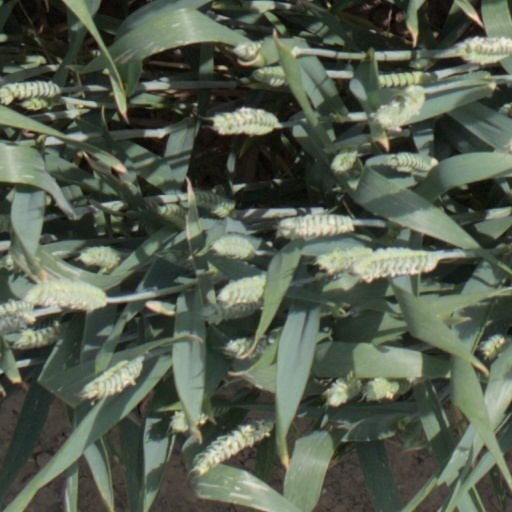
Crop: wheat